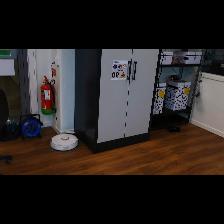
Label: NonHuman